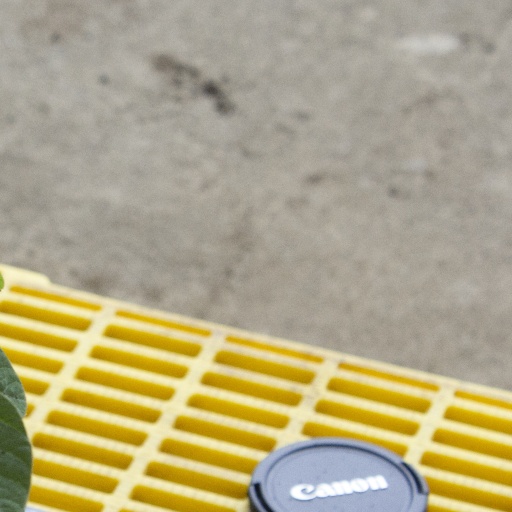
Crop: soybean